Gregory van der Wiel

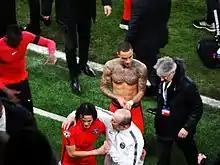
Van der Wiel and his tattoos while playing for Paris Saint-Germain

Van der Wiel was Bert van Marwijk's first-choice right-back for the Netherlands' UEFA Euro 2012 qualifying Group E matches. He started the "Oranje"s qualifying campaign well when he set up a Ruud van Nistelrooy goal against San Marino, the Netherlands' fifth goal in a 5–0 win on matchday 1. Van der Wiel also set-up two goals for Robin van Persie and Ibrahim Afellay to help the Netherlands defeat Hungary on 25 March 2011. He then made his 25th international appearance on 2 September 2011 in an 11–0 win over San Marino.